Dustin Moskovitz

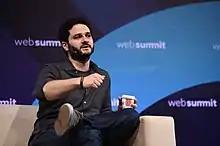
Moskovitz speaking at the Web Summit 2017

Moskovitz co-founded the philanthropic organization Good Ventures with his girlfriend (and now wife) Cari Tuna in 2011. In June 2012, Good Ventures announced a close partnership with charity evaluator GiveWell. Both organizations "are aiming to do as much good as possible" and thereby align with the goals of effective altruism. Good Ventures has donated approximately $100 million from 2011 onward to GiveWell top charities Against Malaria Foundation, GiveDirectly, Schistosomiasis Control Initiative, and Deworm the World Initiative, as well as standout charities and other effective altruist organizations.